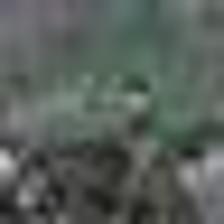
Label: clustered